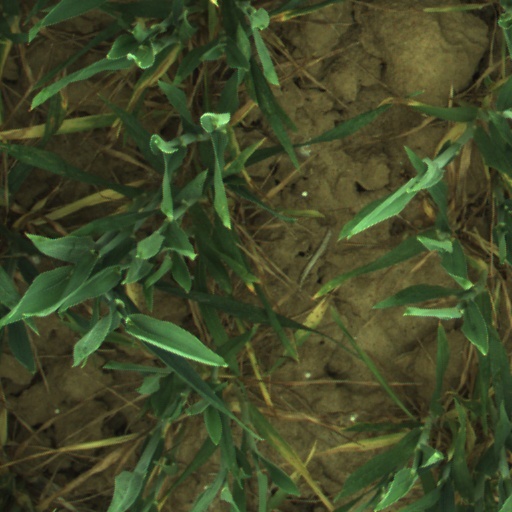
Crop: wheat